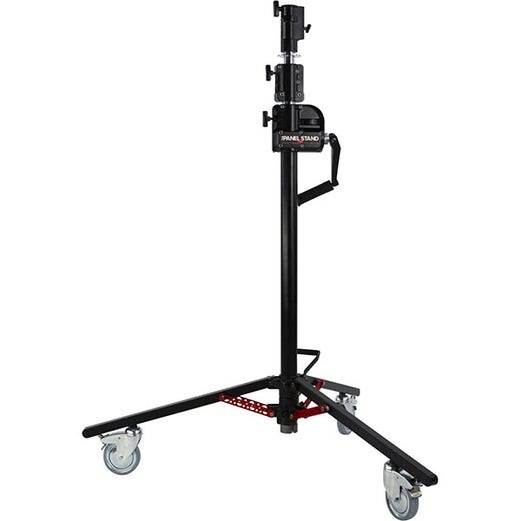
Matthews Light Panel Stand with Caster Wheels
Highlights 55” to 130” adjustable height 80lb weight capacity Easy grip handle for transport Low rolling base with Tente Casters The Matthews Light Panel Stand is a heavy-duty, wheeled, crank support with a maximum height of 11', a minimum working height of 55", and a load capacity of 80 lb. Perfect for the Arri SkyPanel S120, Kino Flo Celeb 850, Litegear LiteMat8+, or TV Monitor from 45”-85”. The stand's main column can be lowered at the leg base, while its wheeled base makes it possible to roll underneath furniture, vehicles, or any situation with low clearance. The Light Panel Stand has a 1 1/8" Junior receiver, a 5/8” Baby Pin, and an ergonomic handle for comfortable carrying. The stand has pins for space-saving hanging on a Mombo Combo door rack. 55” to 130” adjustable height 80lb weight capacity Easy grip handle for transport Low rolling base with Tente Casters In the Box 1 Matthews Panel Stand w/ Caster Wheels
Brand: Matthews
Category: Cameras & Optics > Photography > Lighting & Studio > Studio Stands & Mounts